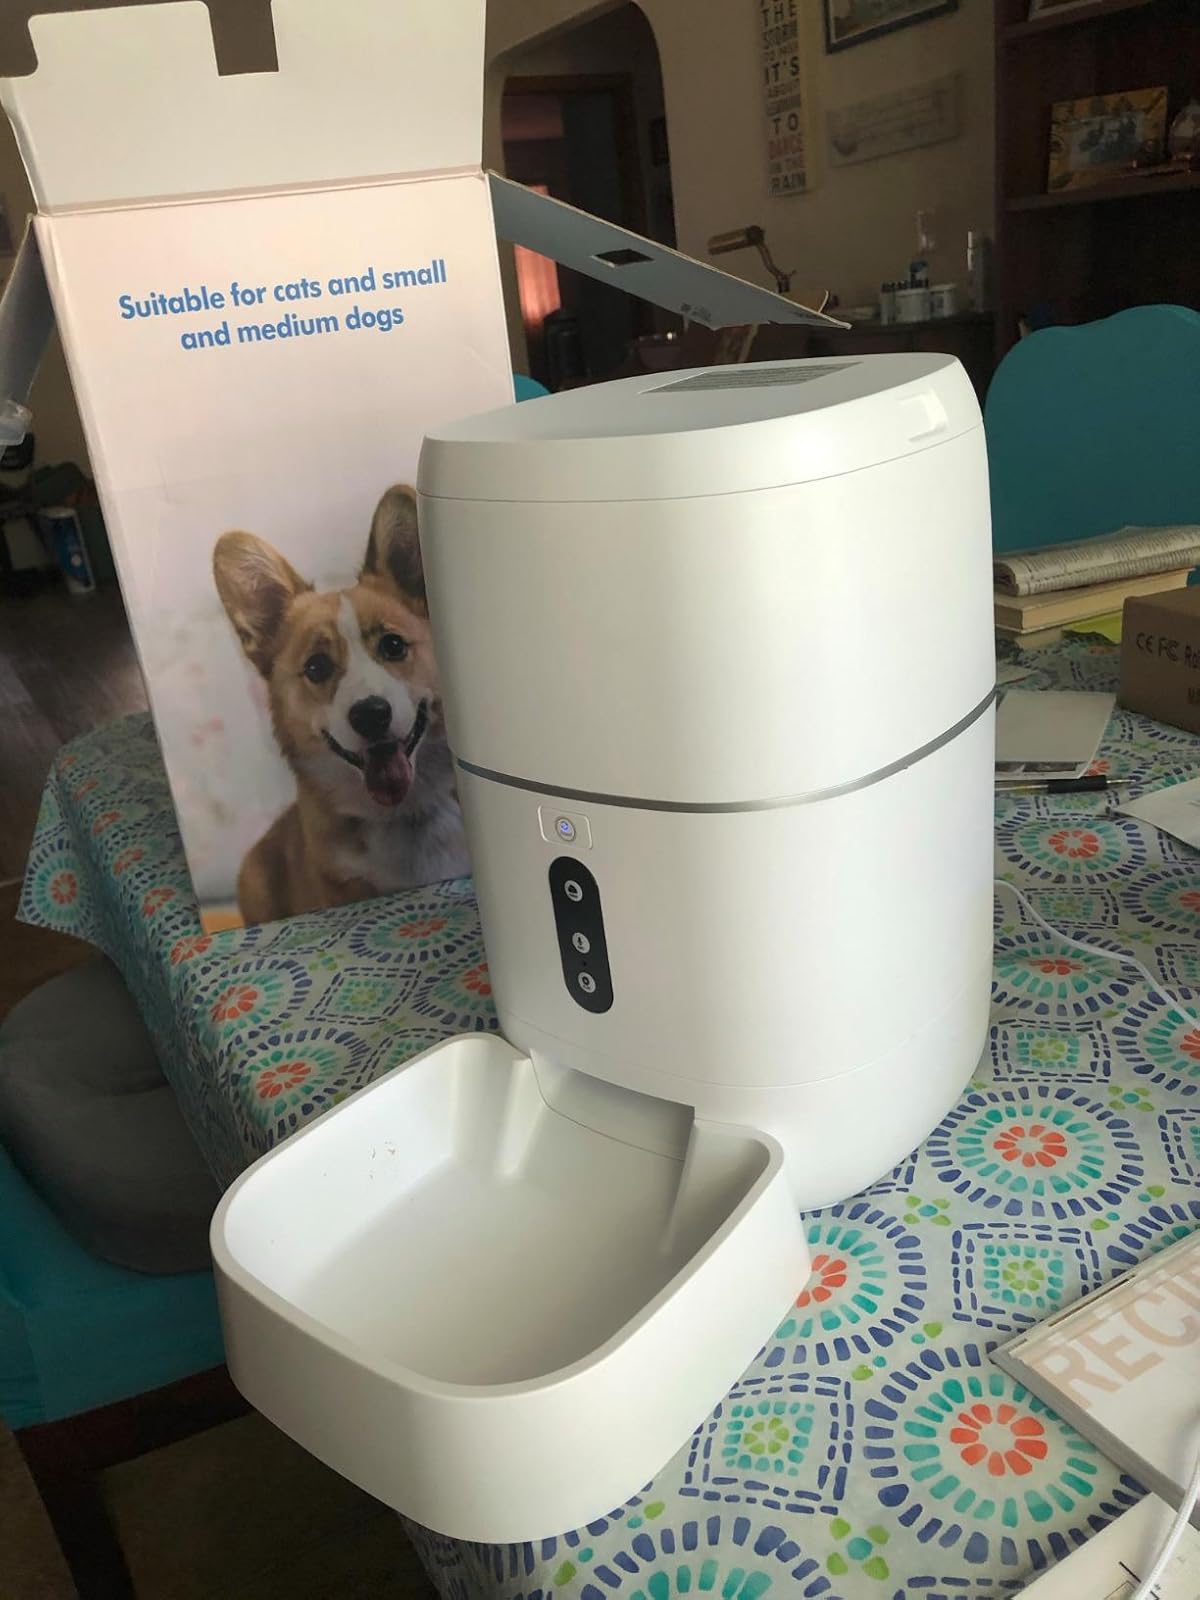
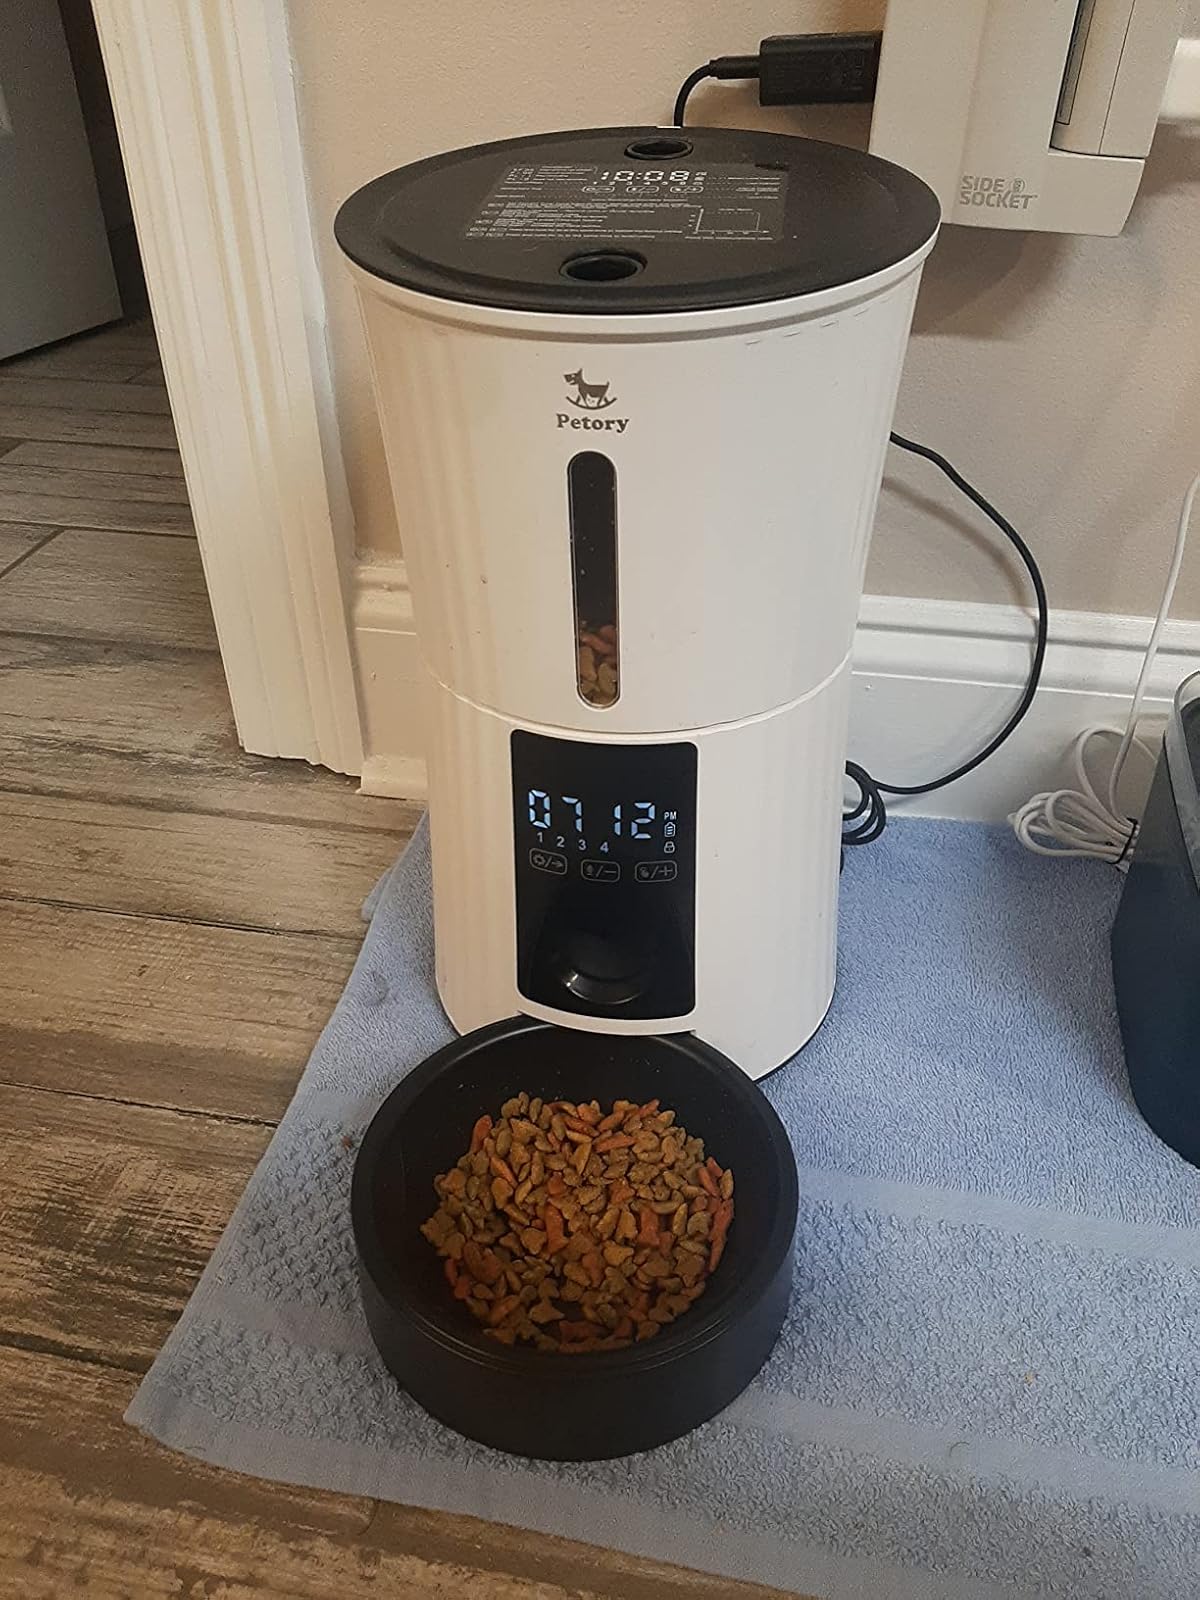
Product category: items_feeder
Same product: no